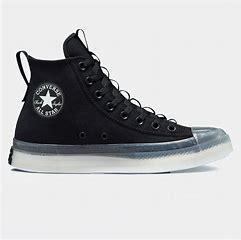
Brand: Converse
Model: Chuck Taylor All